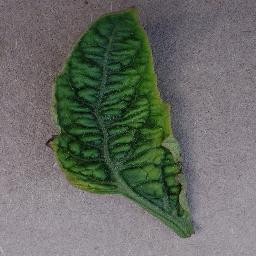
Label: Tomato___Tomato_Yellow_Leaf_Curl_Virus